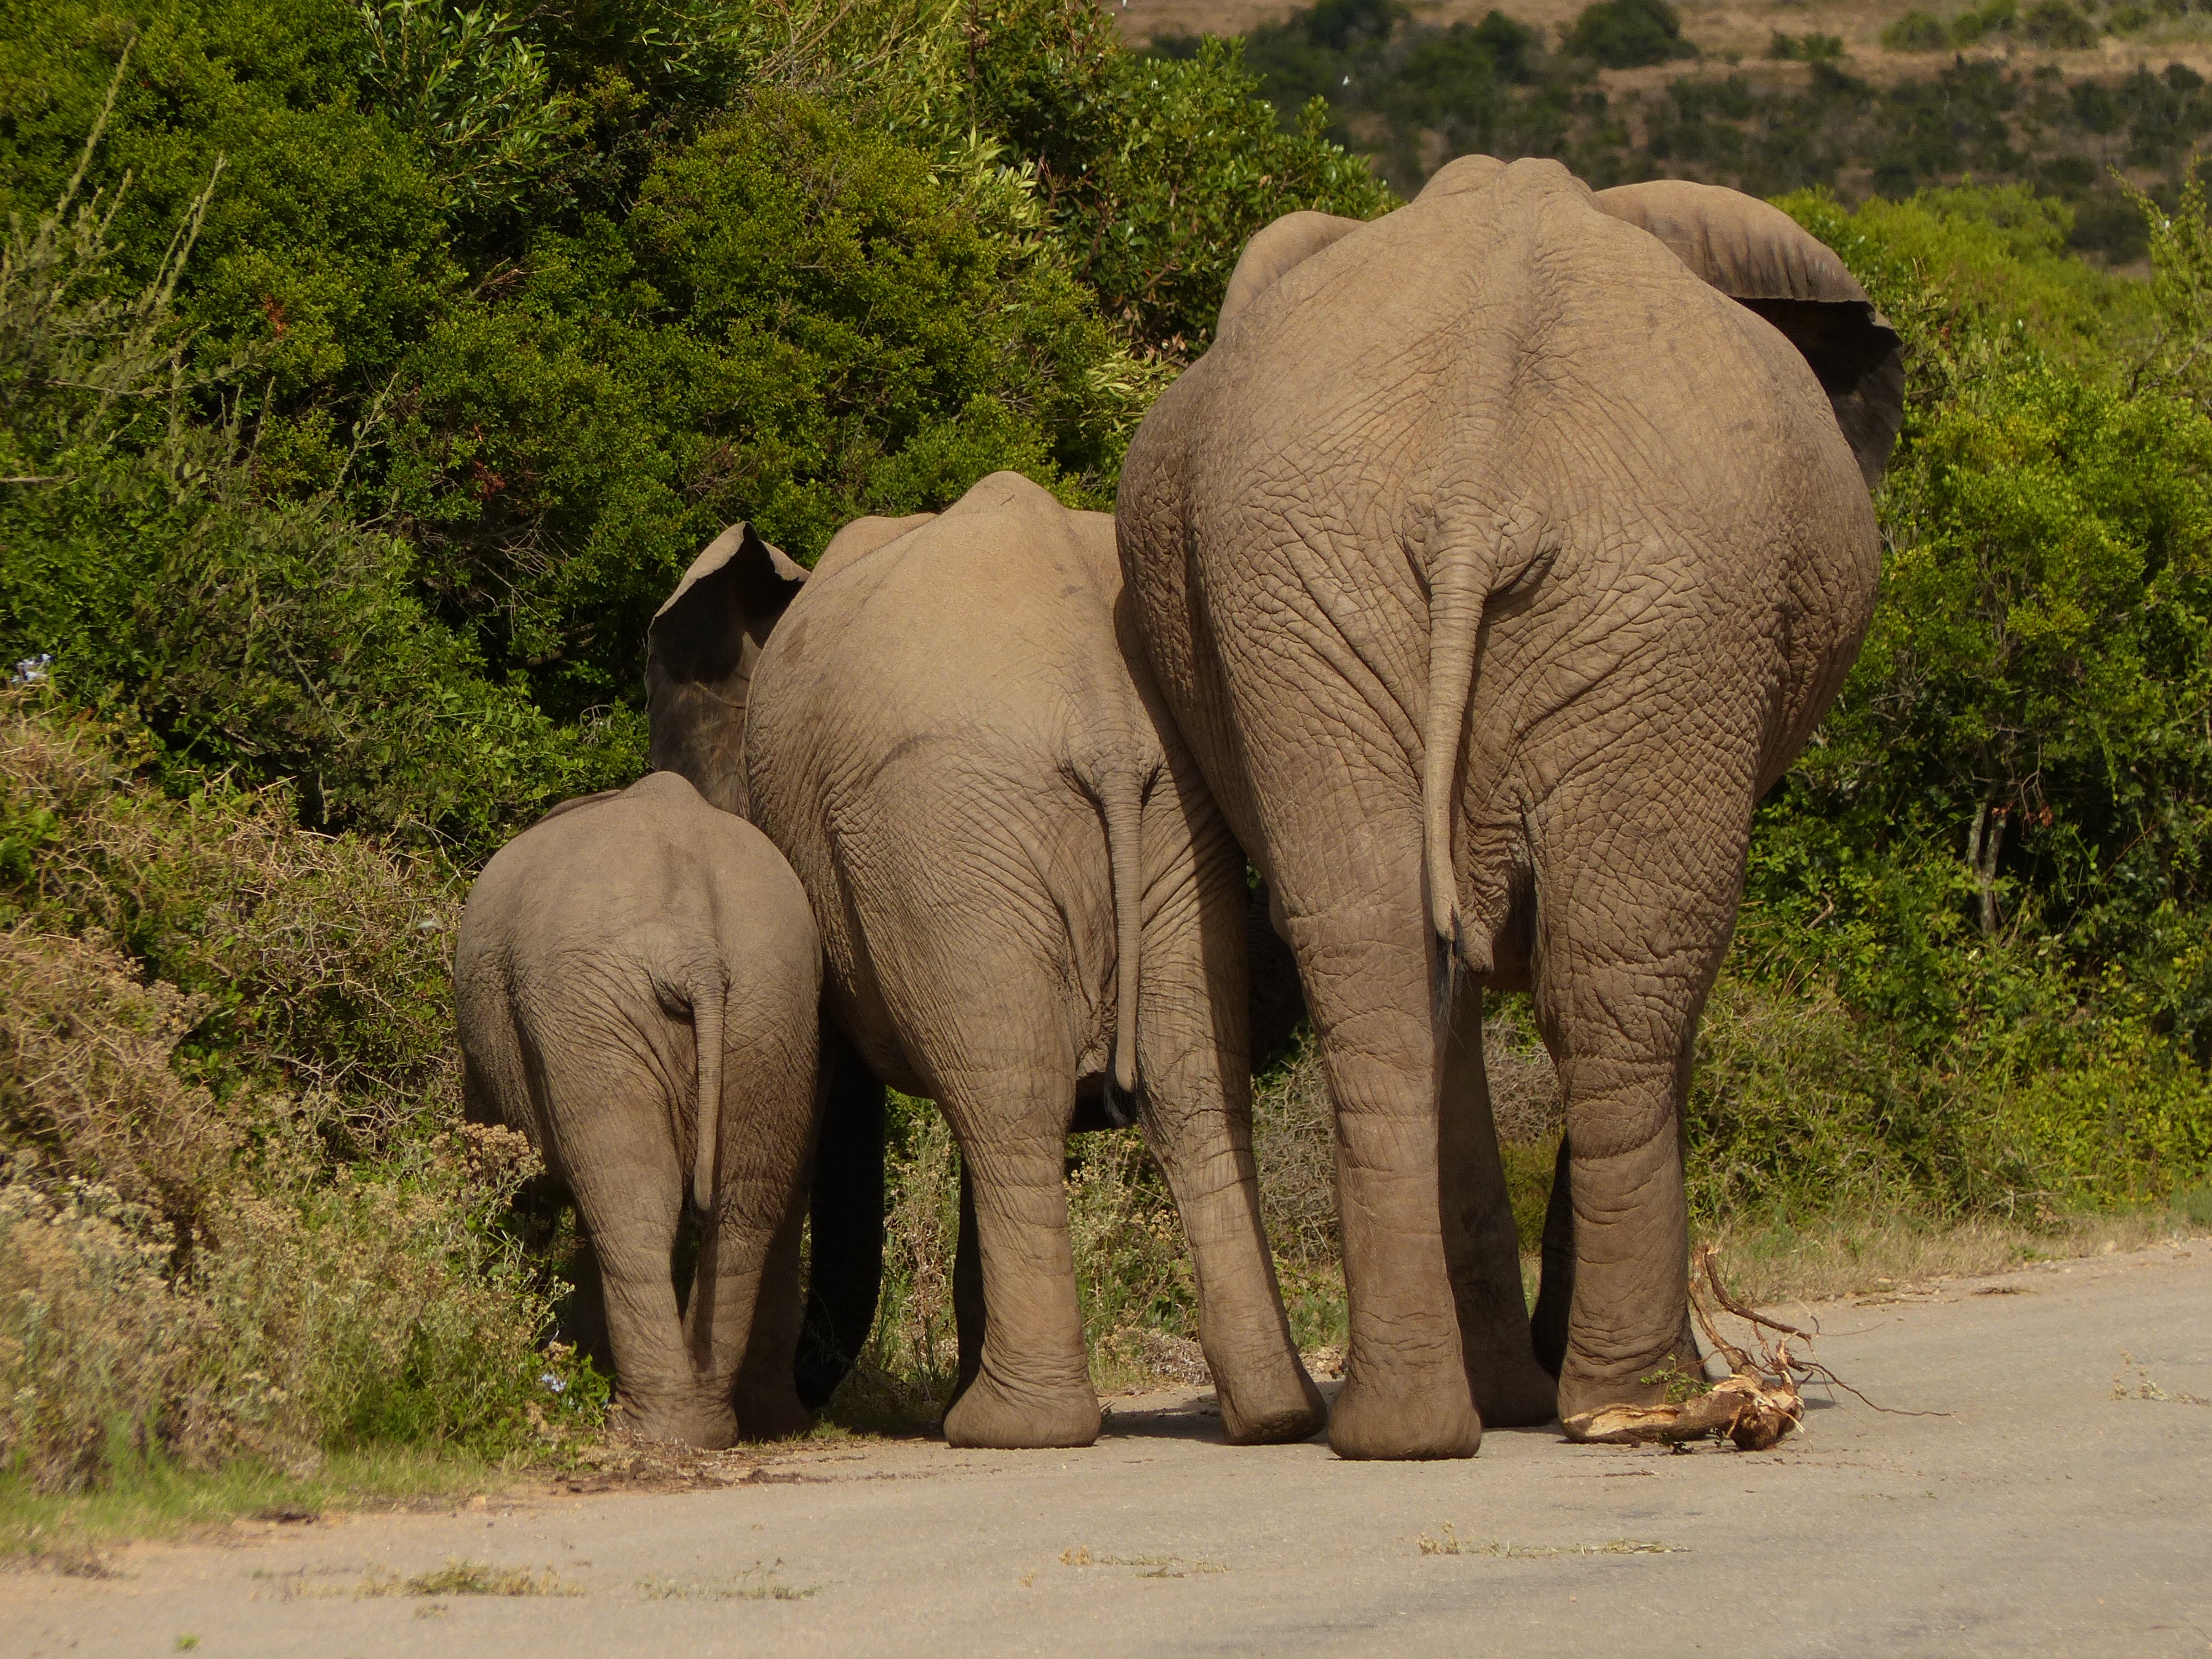
nature, adventure, animal, wildlife, mammal, together, national park, fauna, savanna, elephant, rear view, three, grassland, safari, wildlife photography, south africa, pachyderm, indian elephant, african elephant, elephants and mammoths, elephant south africa, stand on the edge